Loddiges family

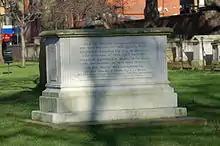
Loddiges' family vault in St John's Church Gardens

On the death of George Loddiges in 1846, the nursery business passed to his son Conrad Loddiges II (1821–1865), who found it increasingly difficult to negotiate a new lease from the land-owner (St. Thomas' Hospital), given the much higher prices the land could now command for housing development, due to London's growth into the surrounding countryside. Similarly, the part of the nursery that was owned by the Loddiges family in freehold, was becoming more valuable as building land, whilst losing its attractive countryside village setting. Conrad was involved with the display of ferns and terrariums for the Great Exhibition. The nursery closed in stages between 1852 and 1854 due to expiry of the lease from St. Thomas' Hospital. Conrad Loddiges II offered the whole of the exotic plant stock to Kew Gardens for a sum of £9000 (20 years earlier the collection was valued at £200,000) but this was refused. Many rare plants were auctioned via Stevens auctioneers, including rare orchids sold to John Day who would later become famous as a botanical illustrator. Joseph Paxton purchased 300 palms and plants for the opening of the new Crystal Palace at Sydenham. "The Illustrated London New"s of 5 August 1854 illustrated plumed horses pulling a giant palm tree through the City of London on its way to be prominently displayed by Paxton in time for the opening of the Crystal Palace by Queen Victoria.